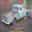
Label: pickup_truck